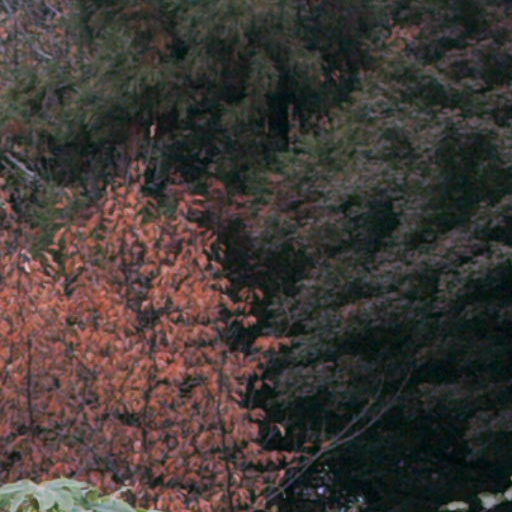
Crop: cassava